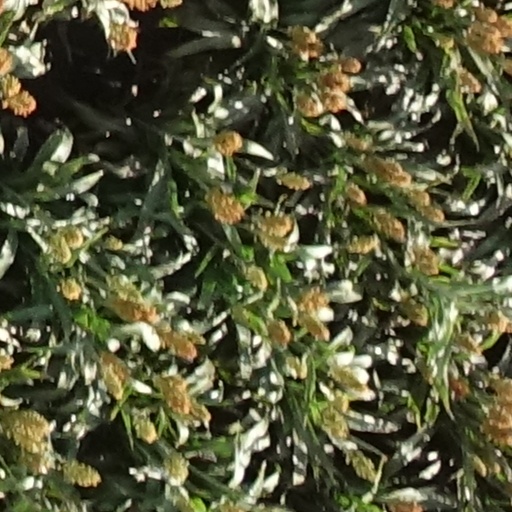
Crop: sorghum